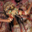
Label: lobster